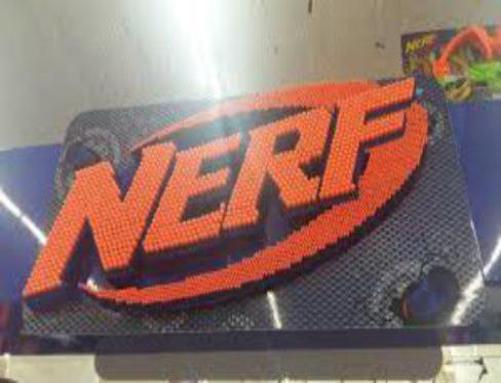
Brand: nerf
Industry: Leisure